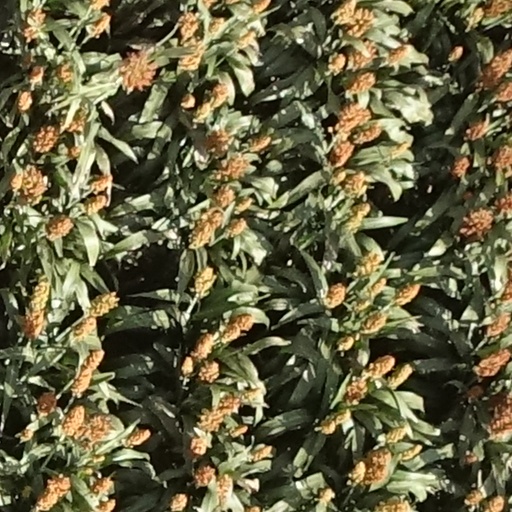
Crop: sorghum